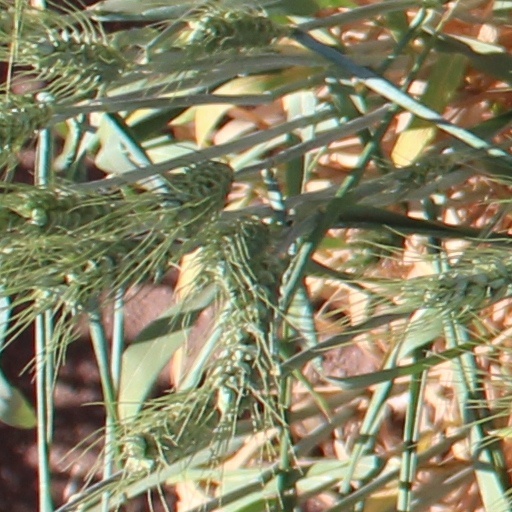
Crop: wheat